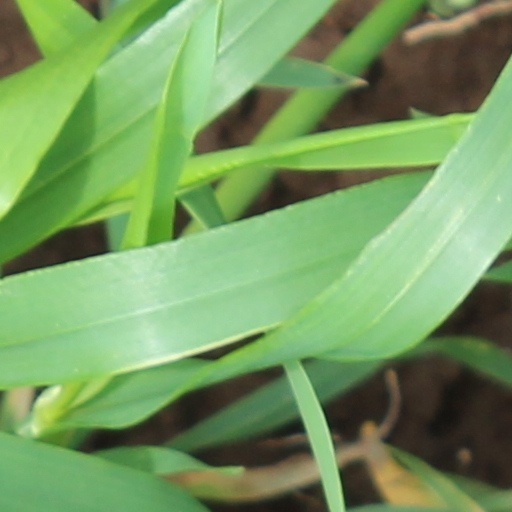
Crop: wheat